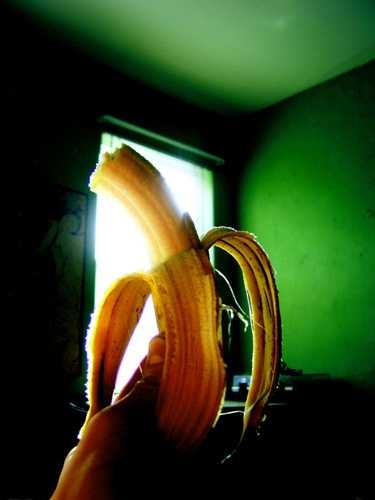
Label: Banana